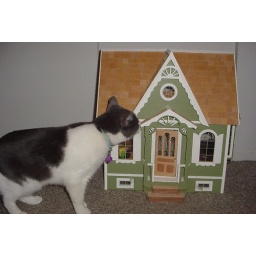
The Lafayette by Dura-Craft. I gave this house to my good friend Diane....it goes with her spare bedroom beautifully.